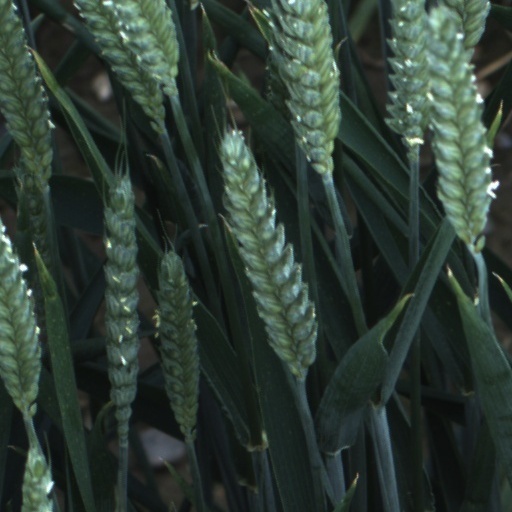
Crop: wheat